Operation Barbarossa

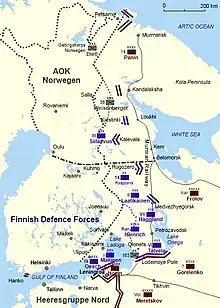
The front in Finland, December 1941

The northern section of Army Group South faced the Southwestern Front, which had the largest concentration of Soviet forces, and the southern section faced the Southern Front. In addition, the Pripyat Marshes and the Carpathian Mountains posed a serious challenge to the army group's northern and southern sections respectively. On 22 June, only the northern section of Army Group South attacked, but the terrain impeded their assault, giving the Soviet defenders ample time to react. The German 1st Panzer Group and 6th Army attacked and broke through the Soviet 5th Army. Starting on the night of 23 June, the Soviet 22nd and 15th Mechanised Corps attacked the flanks of the 1st Panzer Group from north and south respectively. Although intended to be concerted, Soviet tank units were sent in piecemeal due to poor coordination. The 22nd Mechanised Corps ran into the 1st Panzer Army's III Motorised Corps and was decimated, and its commander killed. The 1st Panzer Group bypassed much of the 15th Mechanised Corps, which engaged the German 6th Army's 297th Infantry Division, where it was defeated by antitank fire and "Luftwaffe" attacks. On 26 June, the Soviets launched another counterattack on the 1st Panzer Group from north and south simultaneously with the 9th, 19th and 8th Mechanised Corps, which altogether fielded 1649 tanks, and supported by the remnants of the 15th Mechanised Corps. The battle lasted for four days, ending in the defeat of the Soviet tank units. On 30 June Stavka ordered the remaining forces of the Southwestern Front to withdraw to the Stalin Line, where it would defend the approaches to Kiev.